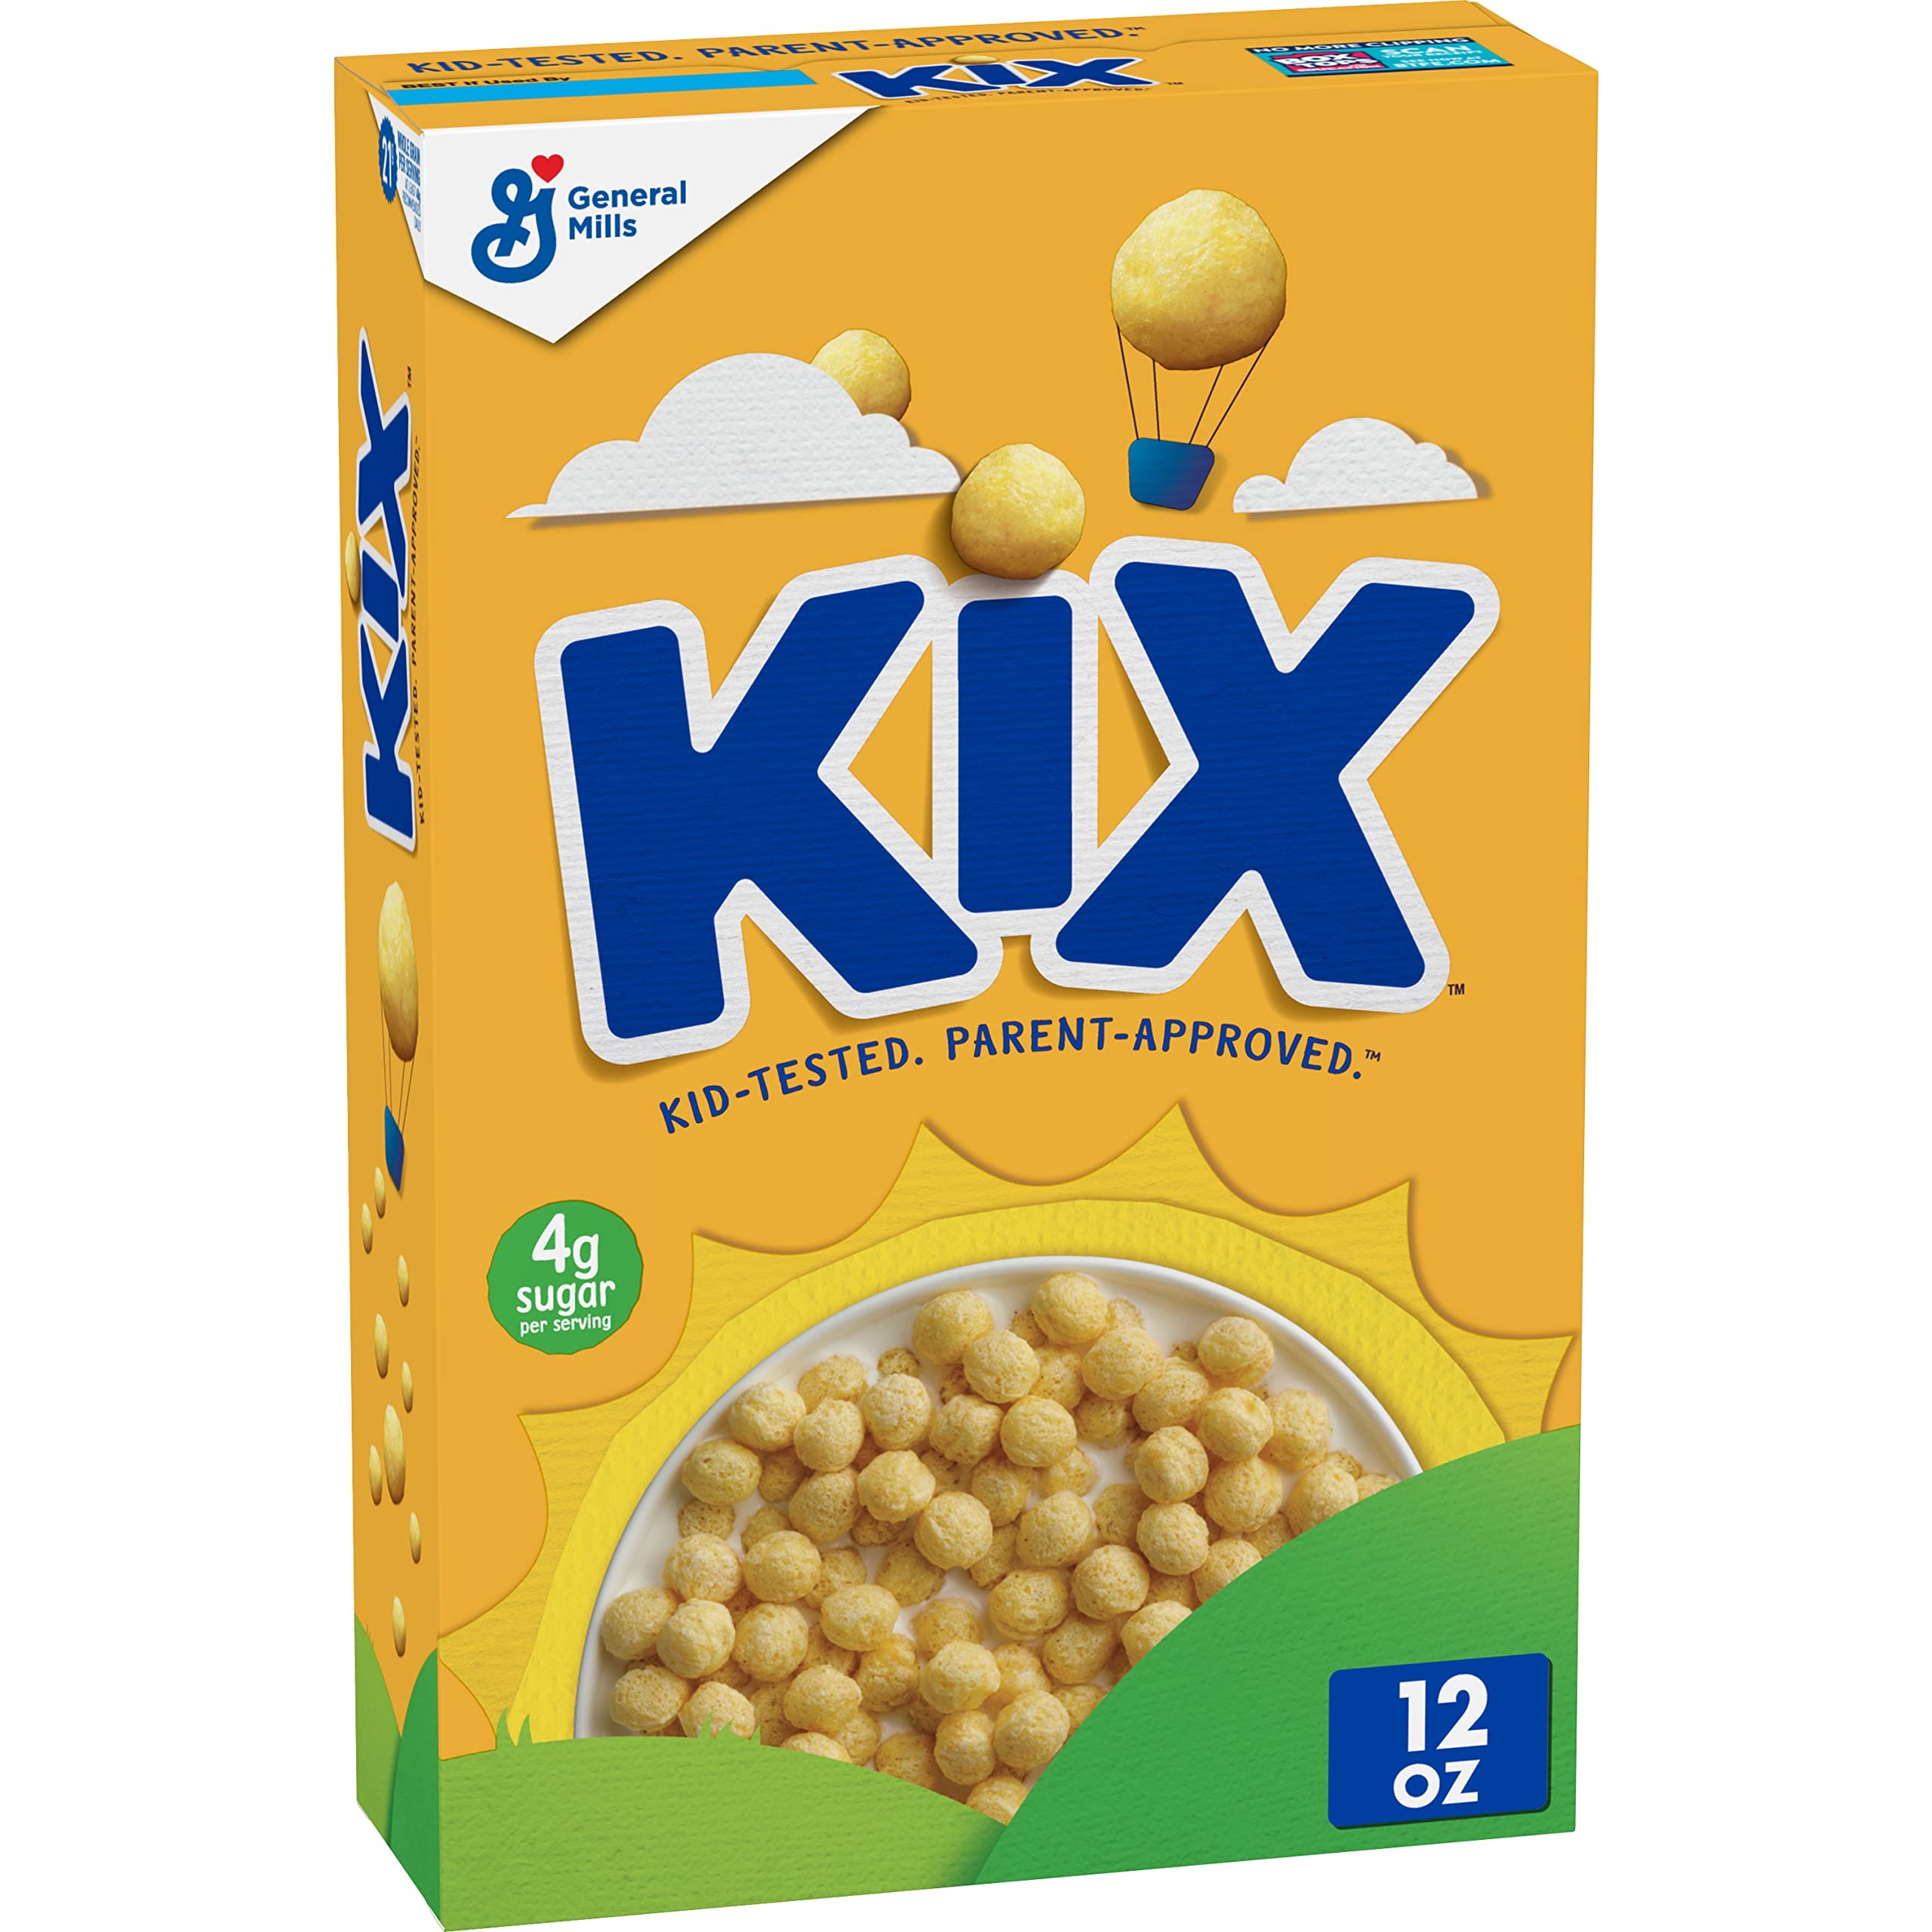
Item Name: Kix Whole Grain Breakfast Cereal, Crispy Corn Cereal Puffs, 12 oz
Bullet Point 1: CORN CEREAL: These crispy corn puffs are a good source of calcium and vitamin D to help build and maintain strong bones
Bullet Point 2: EASY BREAKFAST: This sweet, crunchy kids breakfast cereal is the perfect pantry staple for a wholesome start
Bullet Point 3: WHOLE GRAIN: With whole grain as the first ingredient, each serving provides 21g of whole grain (at least 48g recommended daily)
Bullet Point 4: KIDS SNACKS: Crispy corn puffs are a great addition to family mornings or any healthy snacks bag. Be sure to try every Kix Cereal flavor
Bullet Point 5: CONTAINS: One 12 oz cereal box of General Mills Kix Breakfast Cereal
Value: 12.0
Unit: Ounce

Price: 6.99